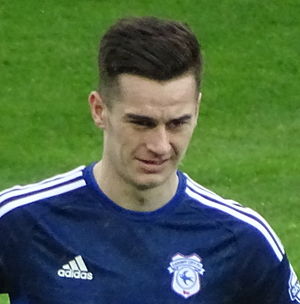
Tom Lawrence
"Thomas Morris ""Tom"" Lawrence er en walisisk fodboldspiller, der spiller som angriber for Derby County.